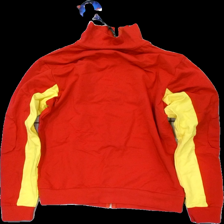
View: back
Type: Sweater
Category: Unisex
Brand: Not in the list
Brand text on label: avengers
Colors: Red, Yellow, White
Material: 100% cott
Pattern: Logo print
Cut: Regular
Size: L
Season: All
Price range: 50-100
Recommended usage: Reuse